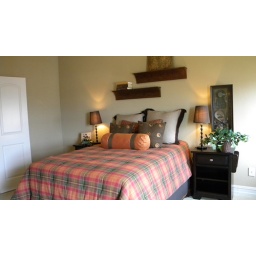
Window shopping for houses in Frisco..Now here is a place I could call home